Grimson (musical family)

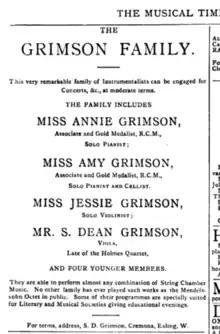
Advertisement from "The Musical Times", multiple 1895 issues

Samuel Dean Grimson (1841 – 7 April 1922) was a violinist and viola player of orchestral and chamber music. He played with the Holmes Quartet and was the author of "A First Book for the Violin", published in 1881. He married Maria Mary Anne Bonarius (1848 – 1896) and they lived in Ealing. A portrait of Grimson with his violin, painted in 1914 by Frank Brooks, is owned by the Royal Society of Musicians of Great Britain.